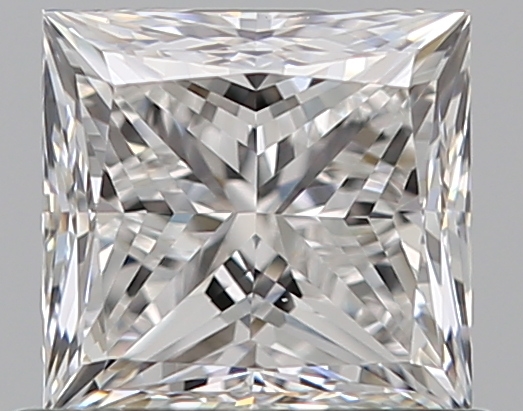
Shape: princess
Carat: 0.65
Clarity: VVS1
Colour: E
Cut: VG
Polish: VG
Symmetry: VG
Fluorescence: N
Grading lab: GIA
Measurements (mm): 4.71 x 4.54 x 3.44